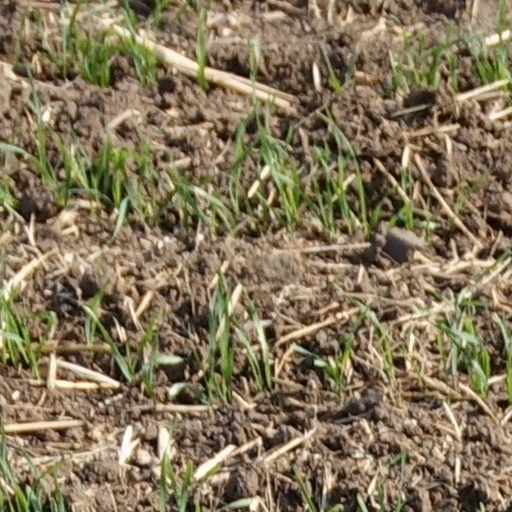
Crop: wheat